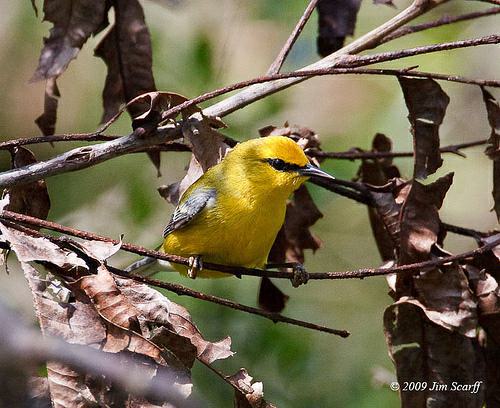
A photo of a blue winged warbler